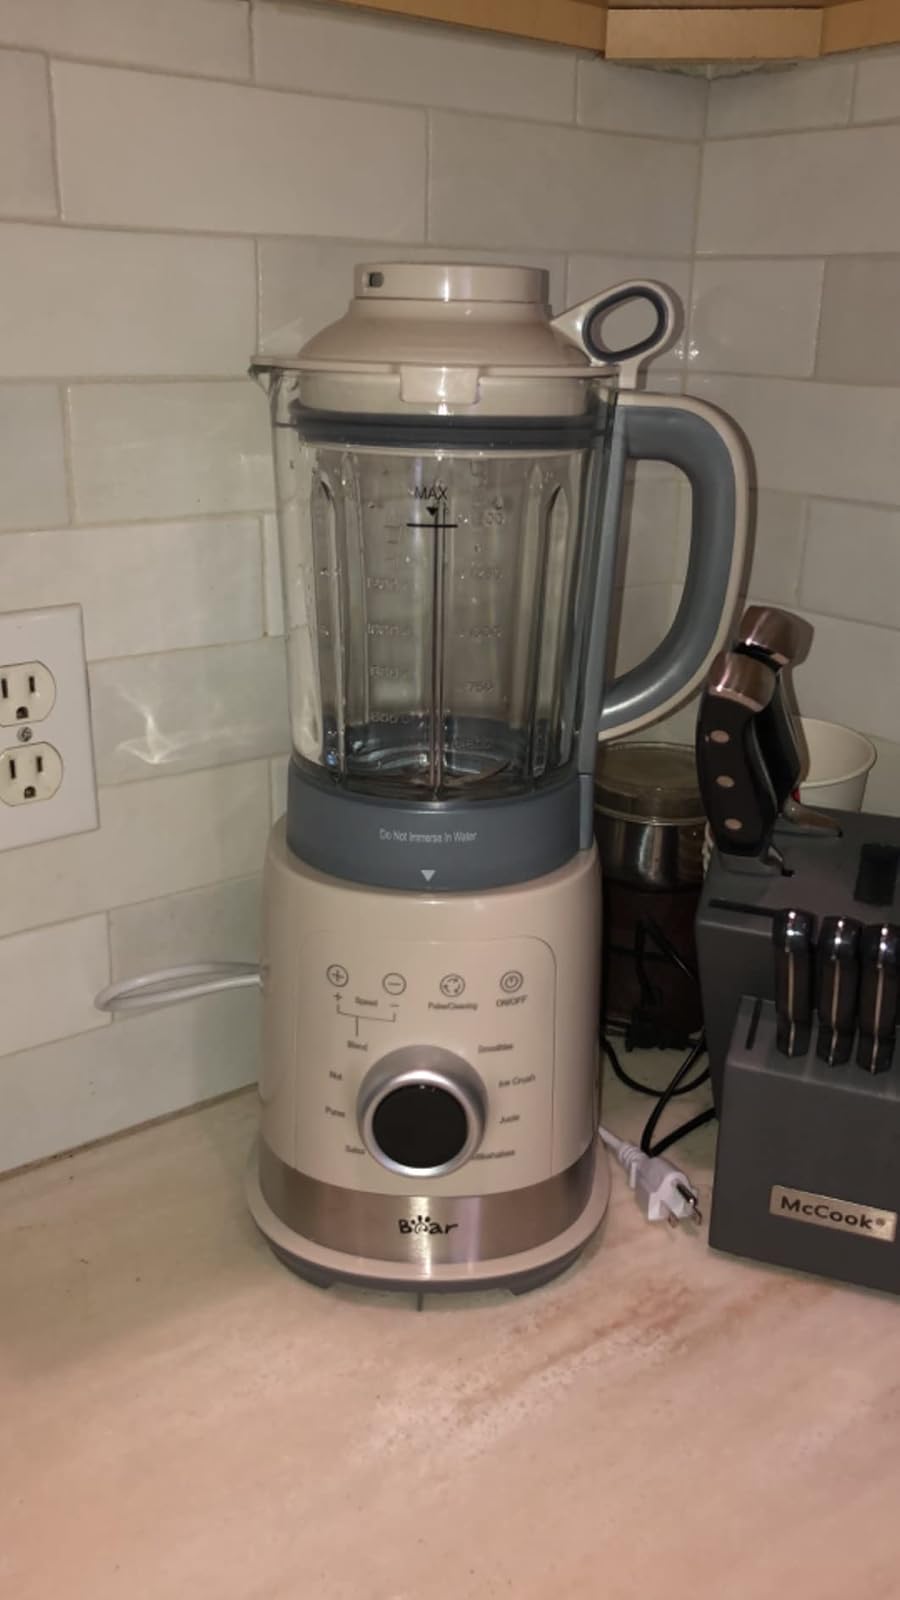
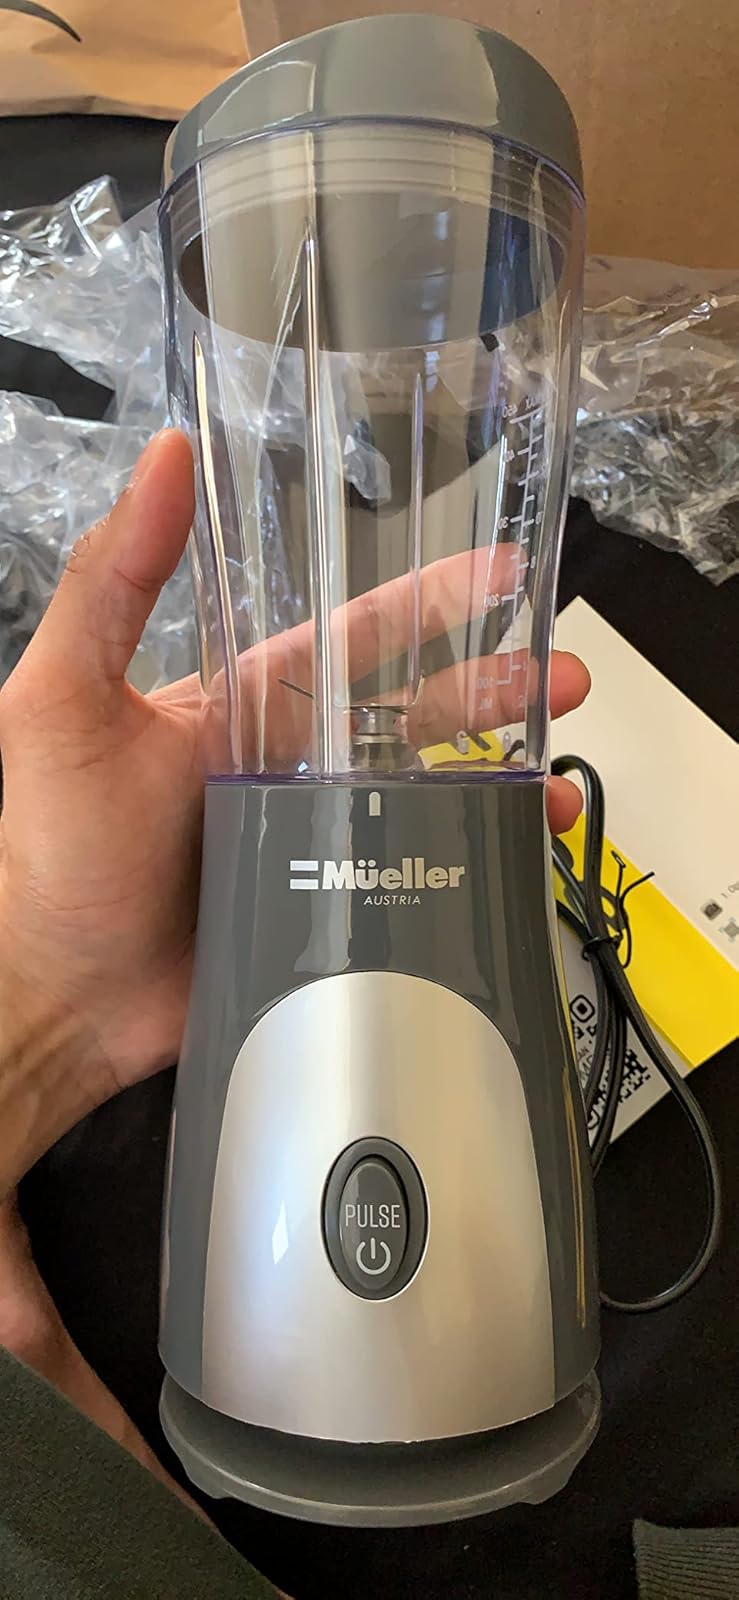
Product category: items_blender
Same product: no